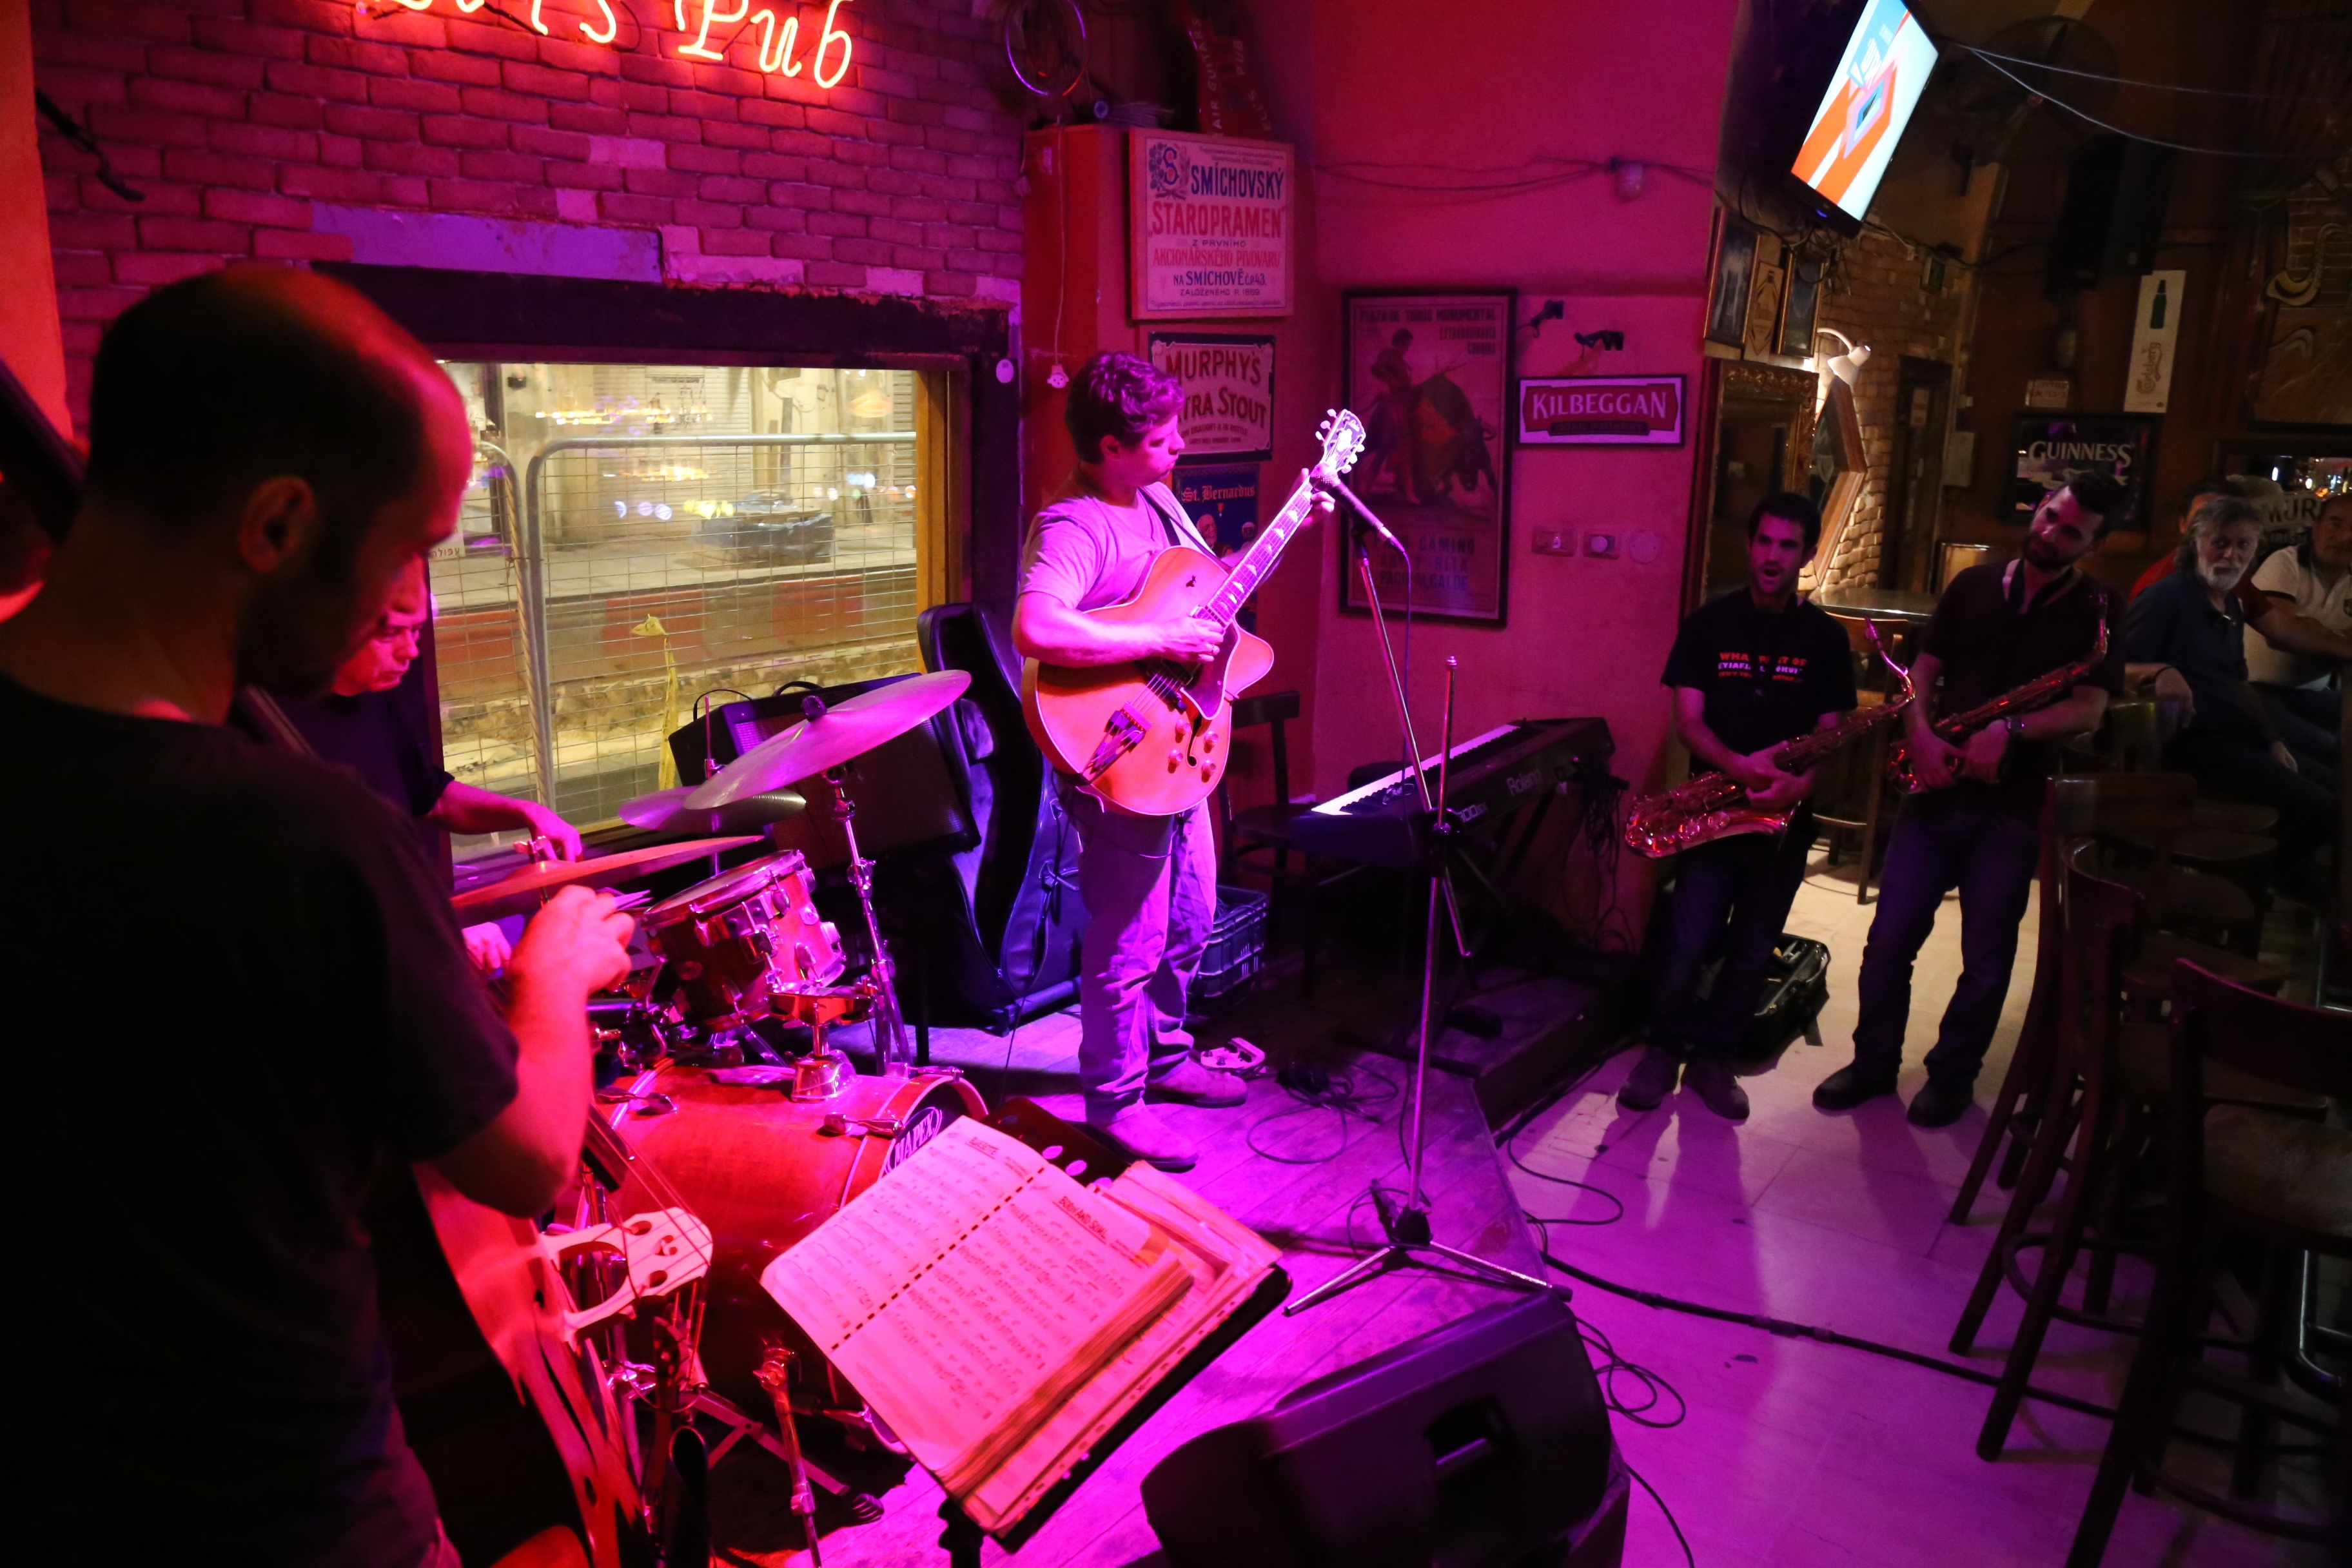
music, night, bar, club, nightclub